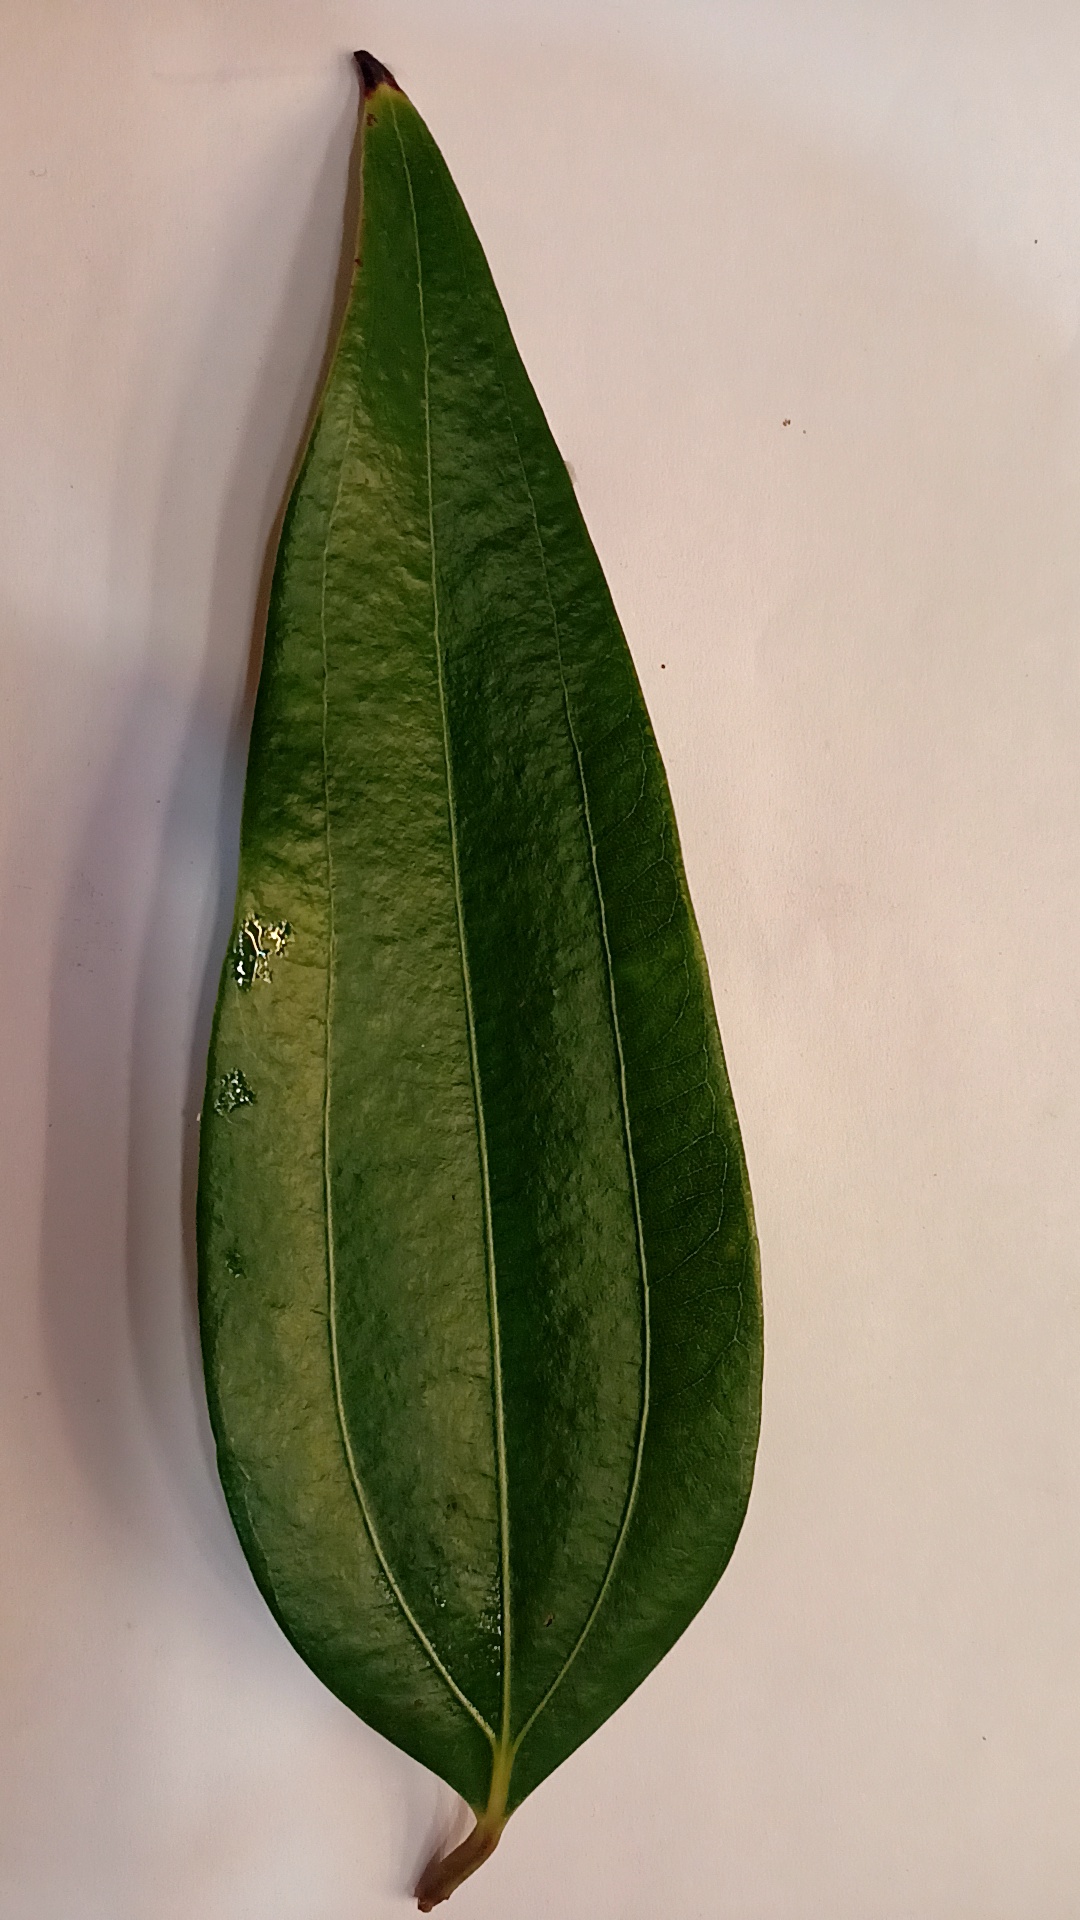
Label: Healthy